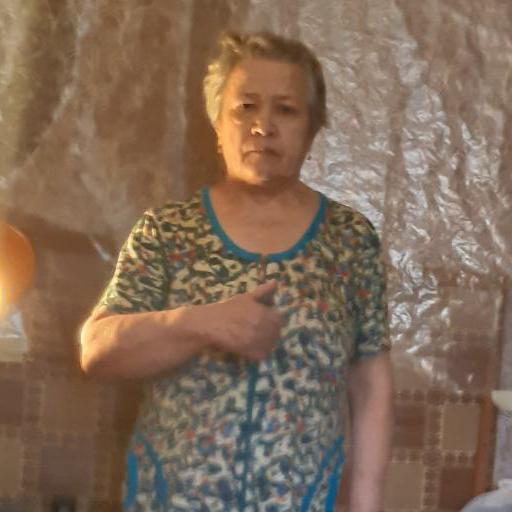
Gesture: like